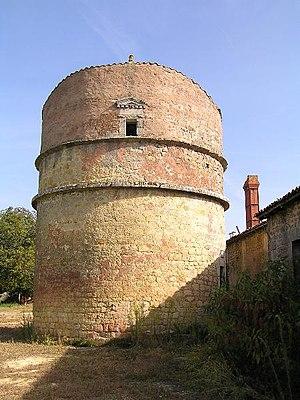
Cherves-Richemont est une commune du Sud-Ouest de la France située dans le département de la Charente. Cette commune compte 2 420 habitants d'après le dernier rescensement en 2008. Elle s'étend sur 37,9 km² pour une densité de 63,5 hab./km².